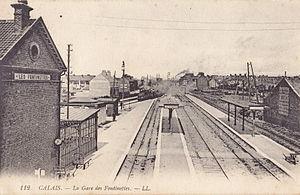
Carte postale ancienne éditée par LL, n°112
La gare des Fontinettes est une gare ferroviaire française de la ligne de Boulogne-Ville à Calais-Maritime, située sur le territoire de la commune de Calais, dans le département du Pas-de-Calais, en région Hauts-de-France.
Le Chemin de fer d'Anvin à Calais est créée 1882 dans le département du Pas-de-Calais. L'exploitation est assurée par la Compagnie du chemin de fer d'Anvin Calais puis à partir de 1919 par la Compagnie générale de voies ferrées d'intérêt local jusqu'à la fermeture totale en 1955.